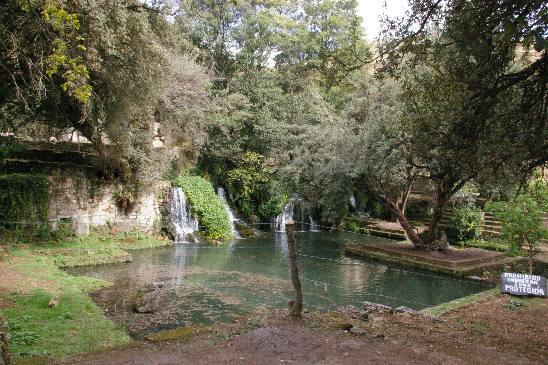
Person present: No